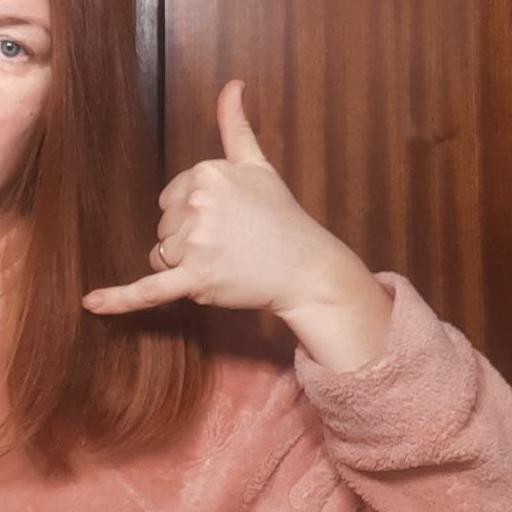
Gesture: call